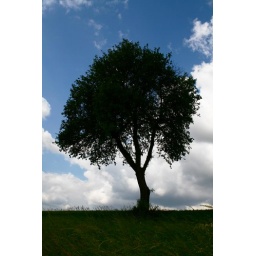
tree in clouds